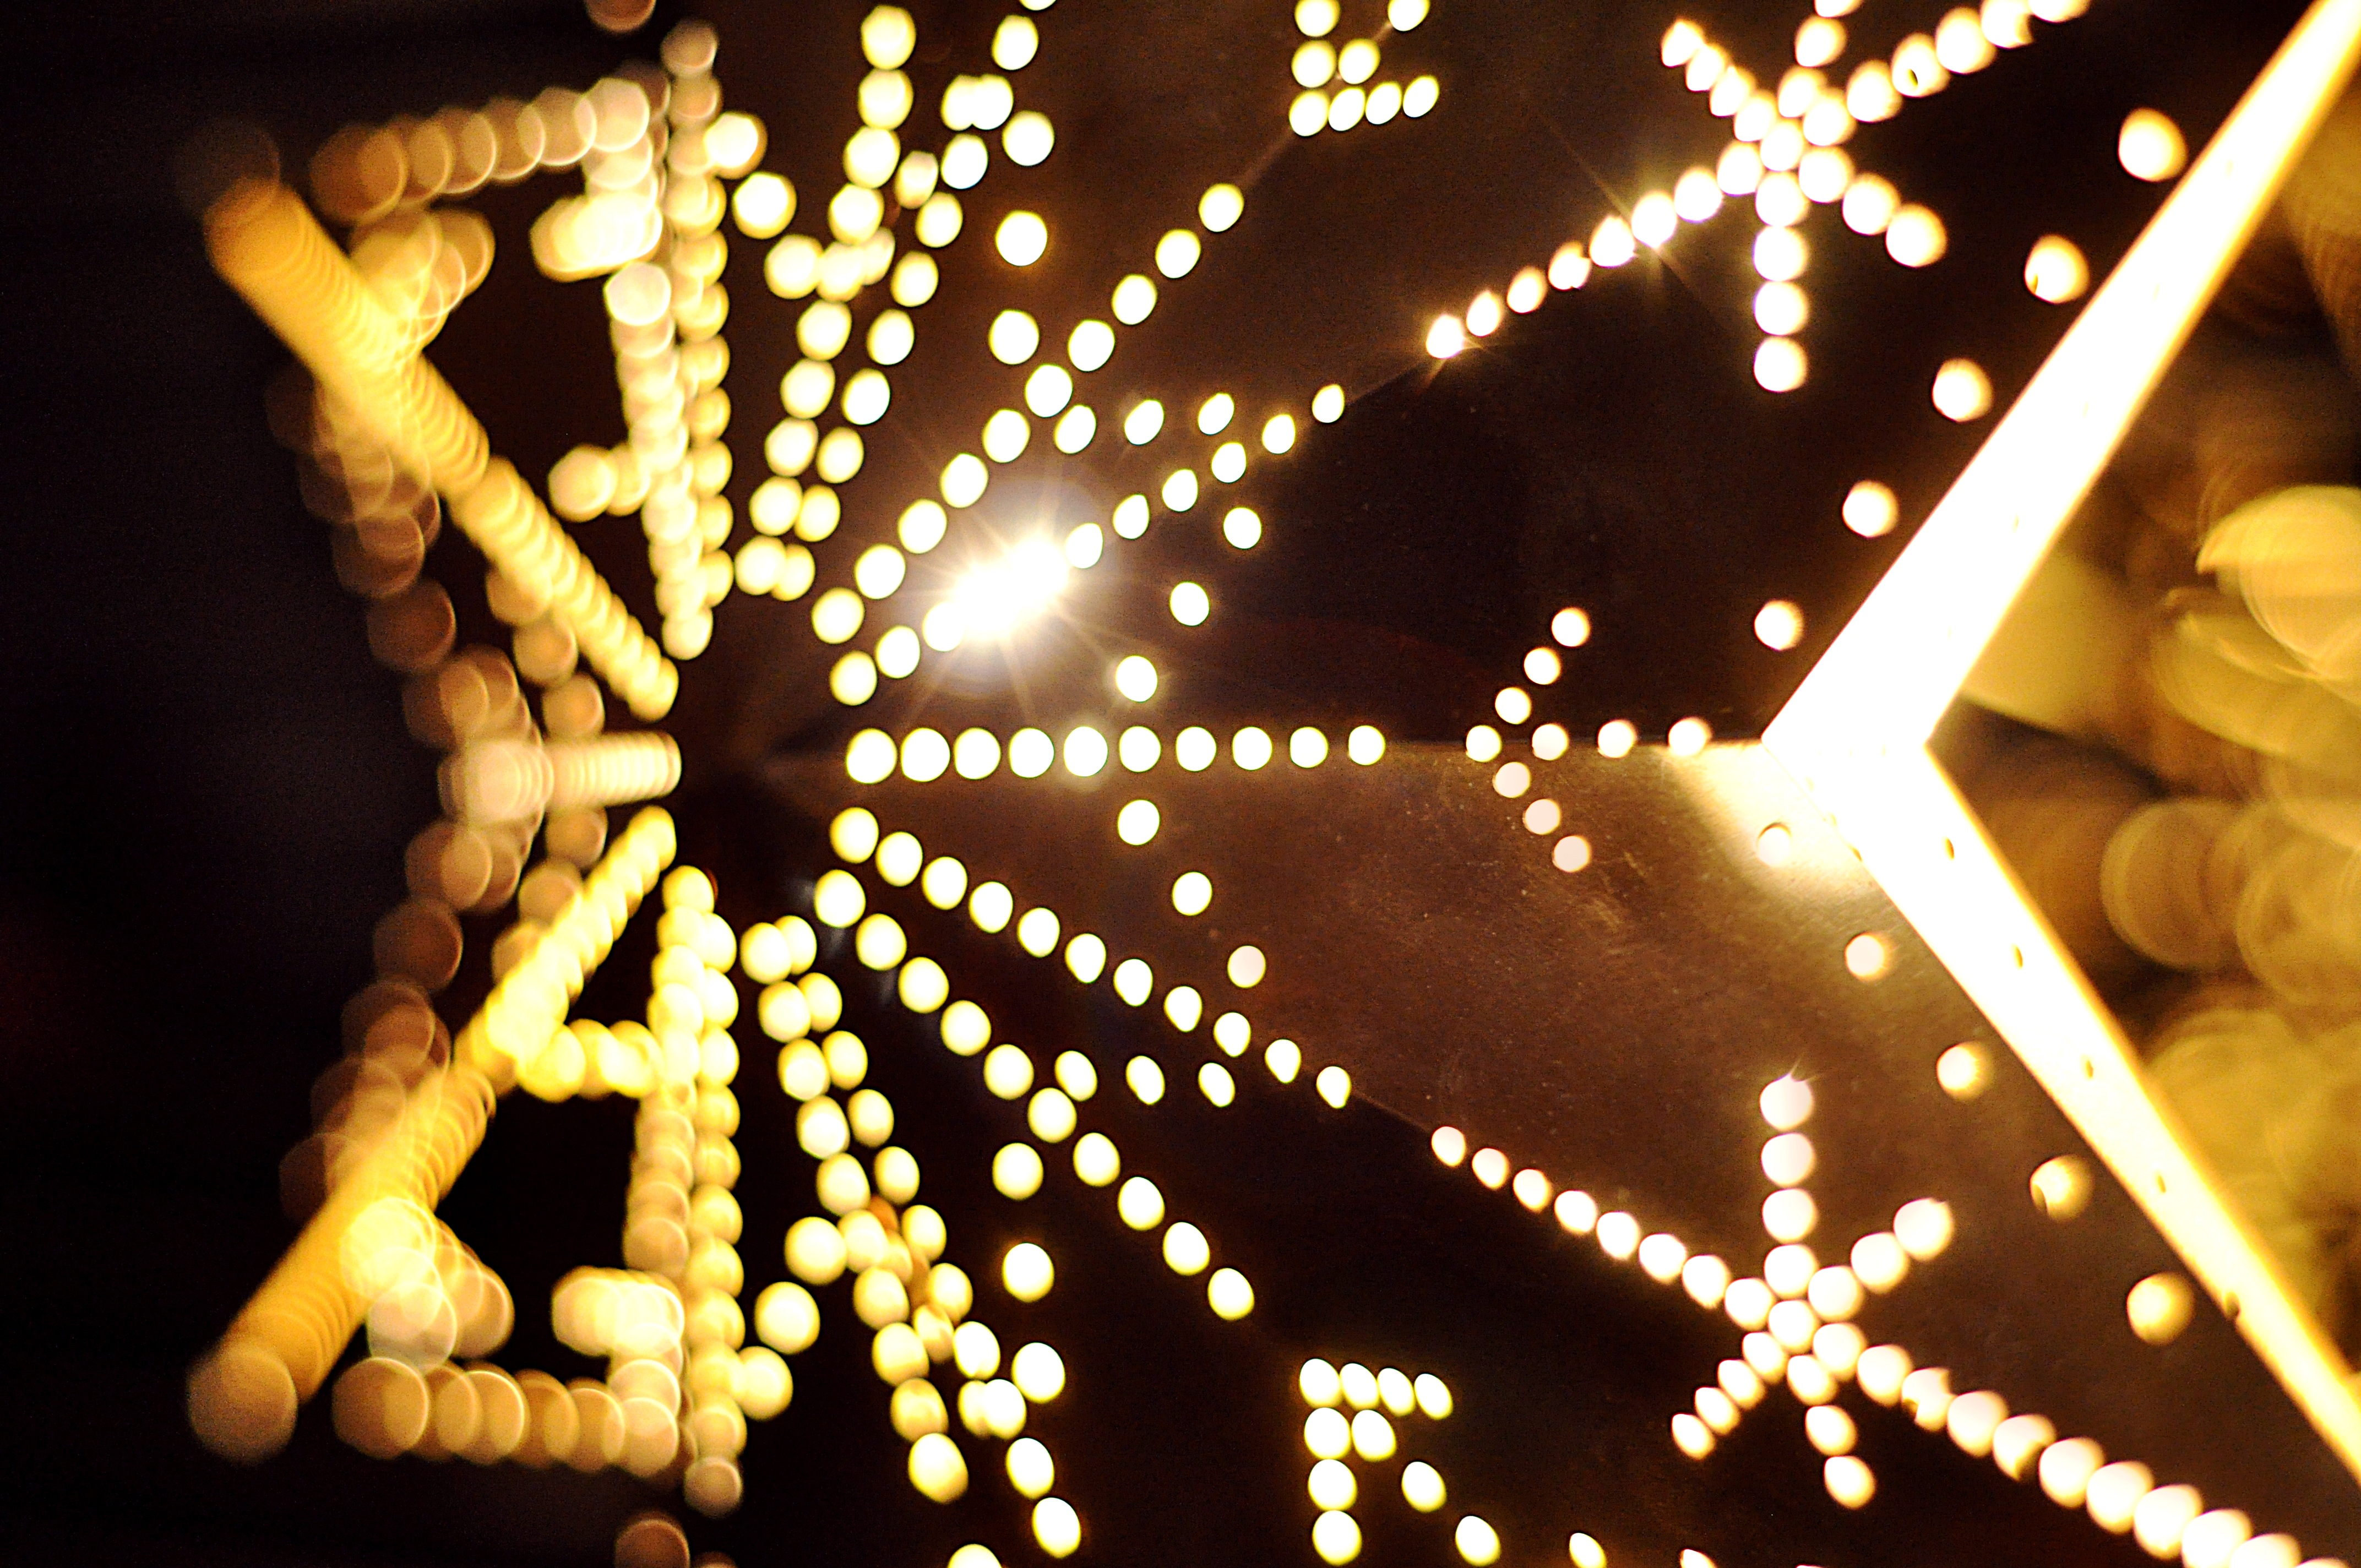
light, night, sparkler, decoration, holiday, yellow, christmas, christmas decoration, decorative, christmas lights